Trackball

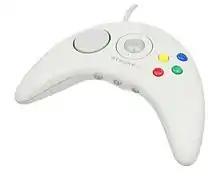
An Apple Pippin gamepad with a trackball

Large trackballs are sometimes seen on computerized special-purpose workstations, such as the radar consoles in an air-traffic control room or sonar equipment on a ship or submarine. Modern installations of such equipment may use mice instead, since most people now already know how to use one. However, military mobile anti-aircraft radars, commercial airliners (such as Airbus A380 and Airbus A350) and submarine sonars tend to continue using trackballs, since they can be made more durable and more fit for fast emergency use. Large and well made ones allow easier high precision work, for which reason they may still be used in these applications (where they are often called "tracker balls") and in computer-aided design.